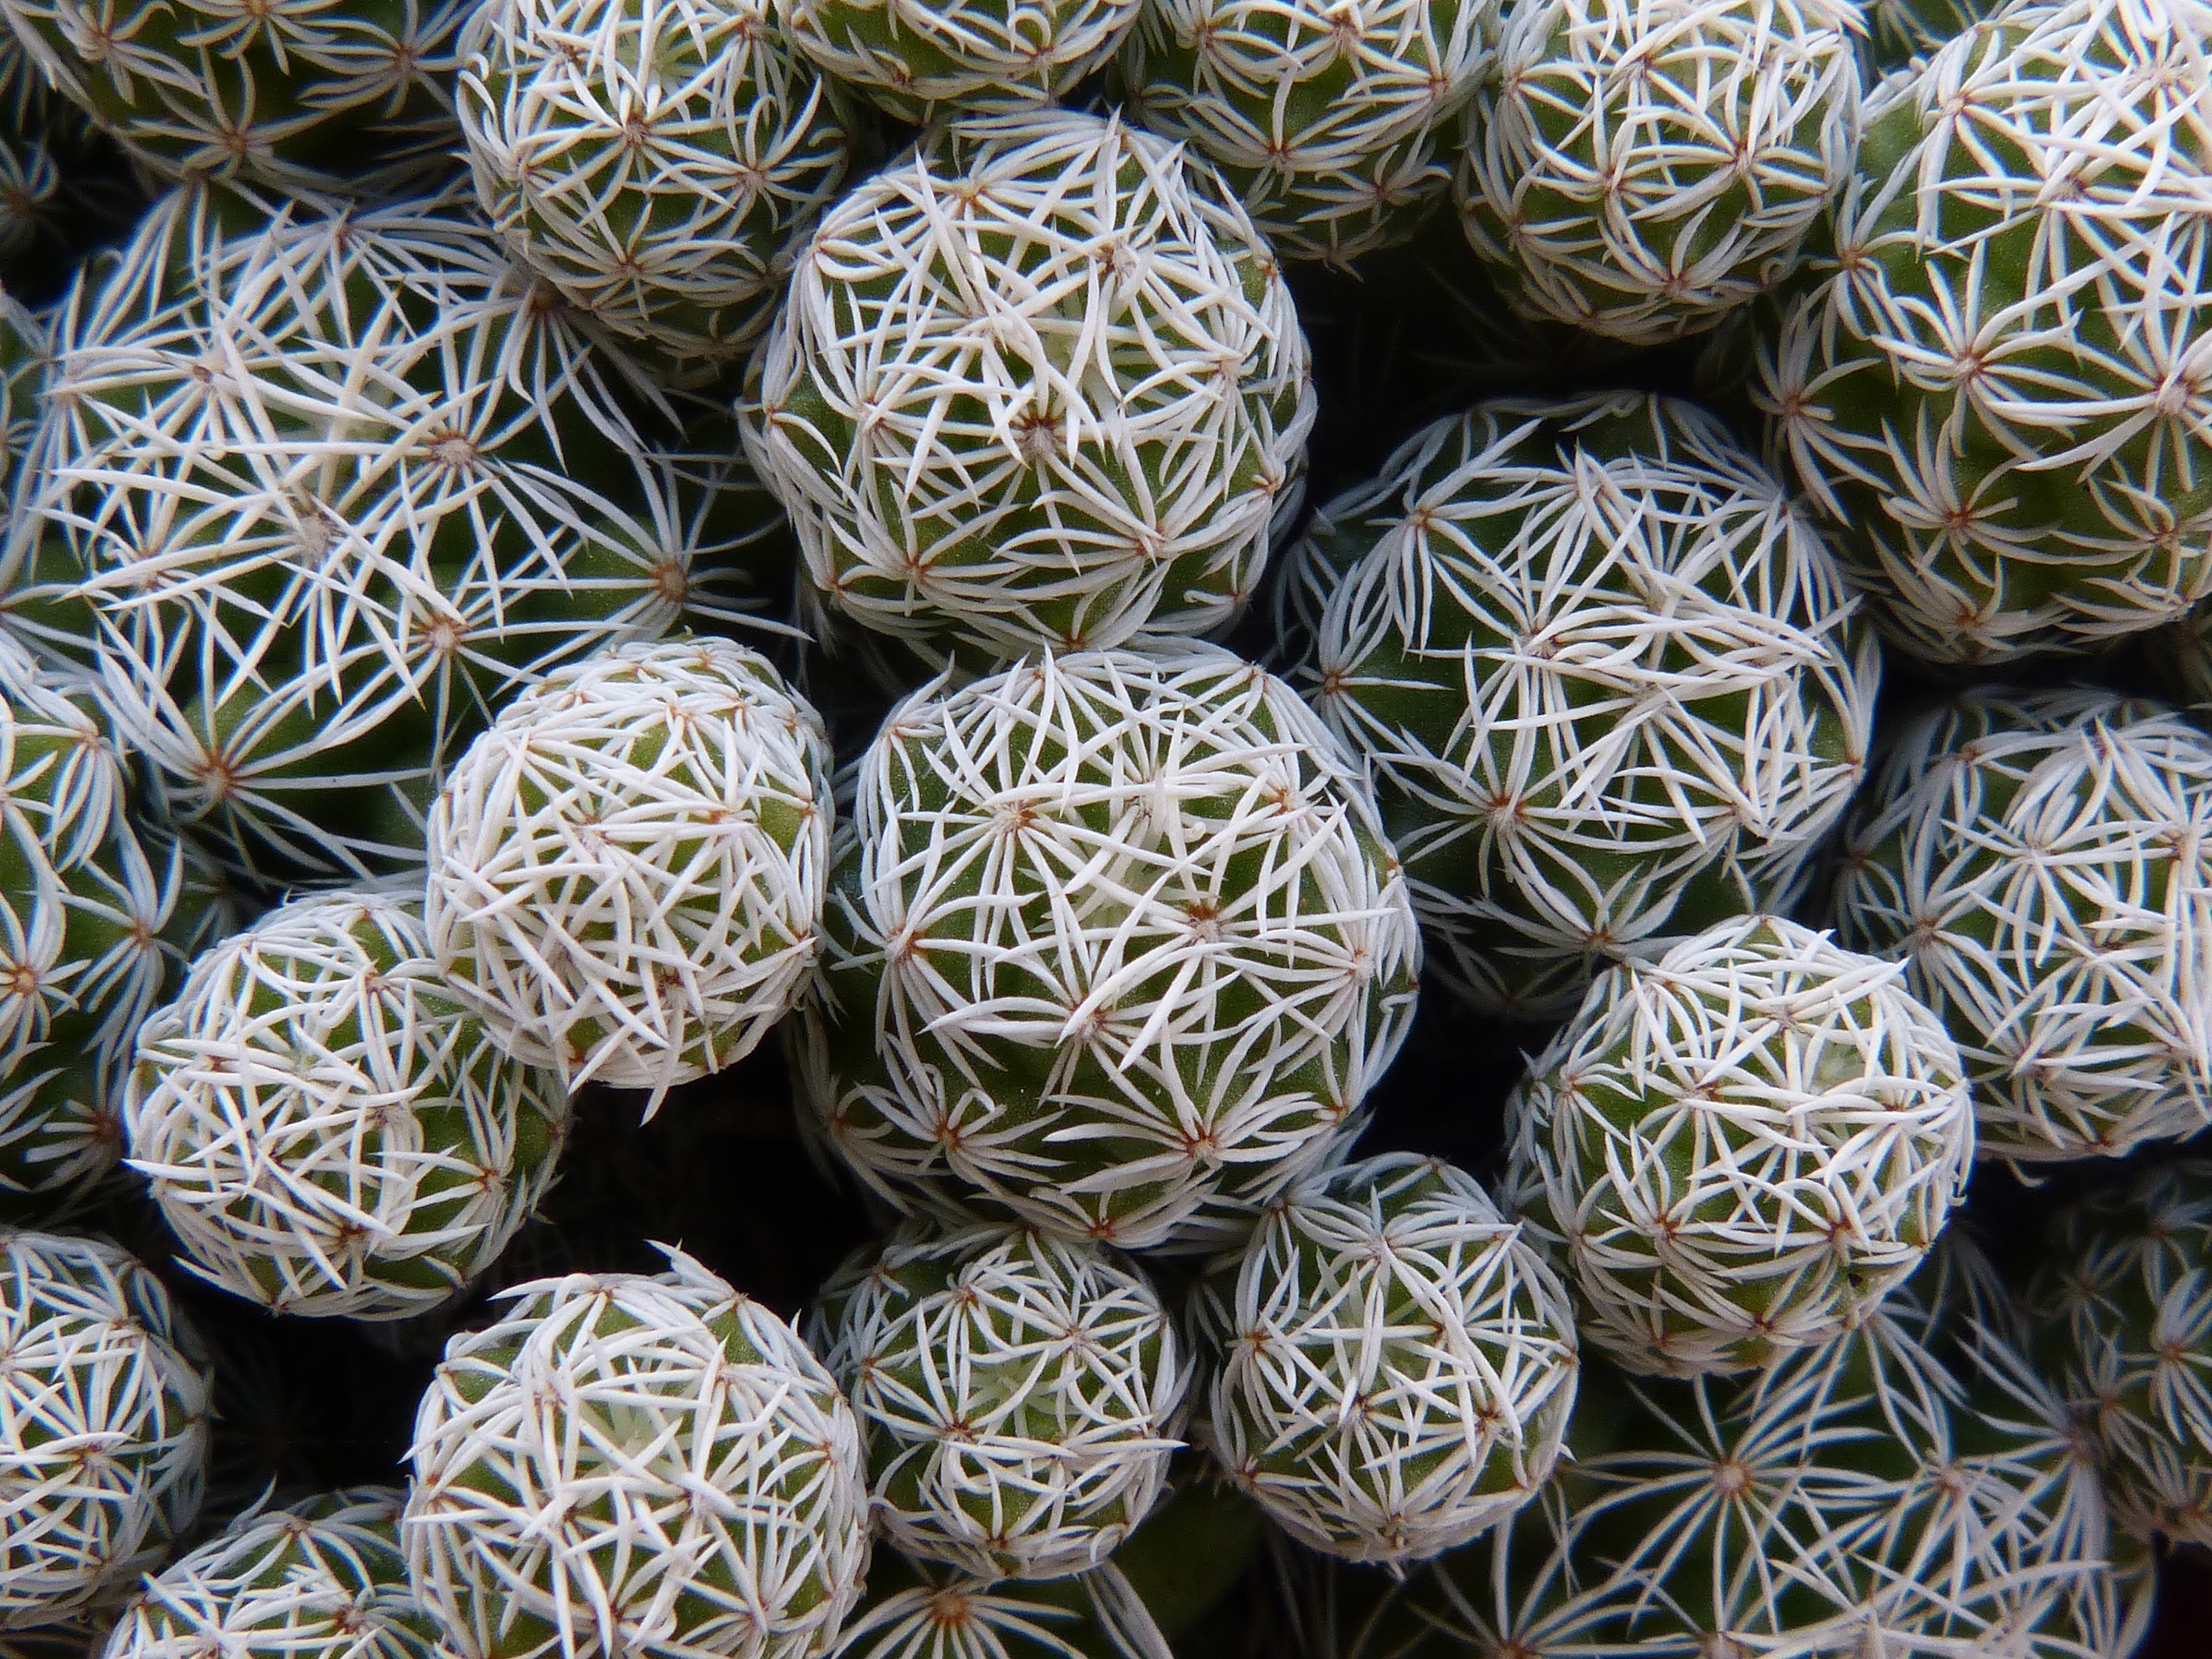
cactus, plant, flower, pattern, food, produce, botany, flora, art, shadows, detail, carving, relief, floristry, skewers, flowering plant, land plant